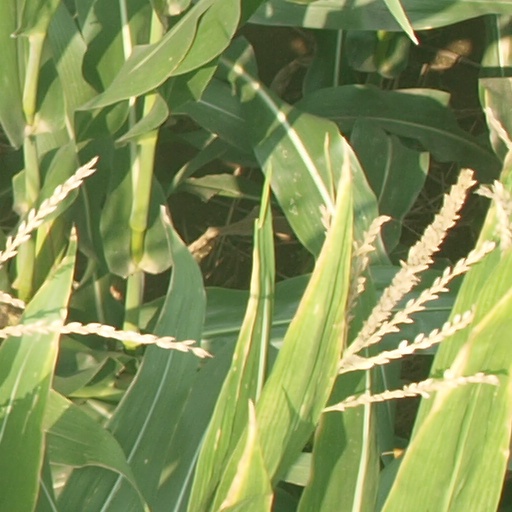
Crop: maize; corn